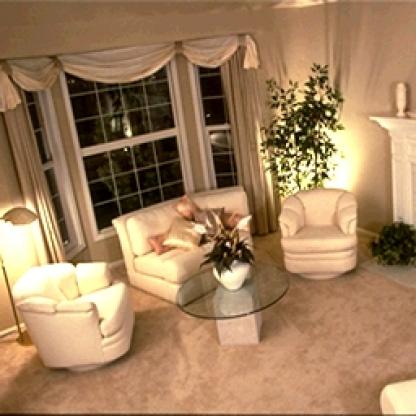
Scene: Indoor